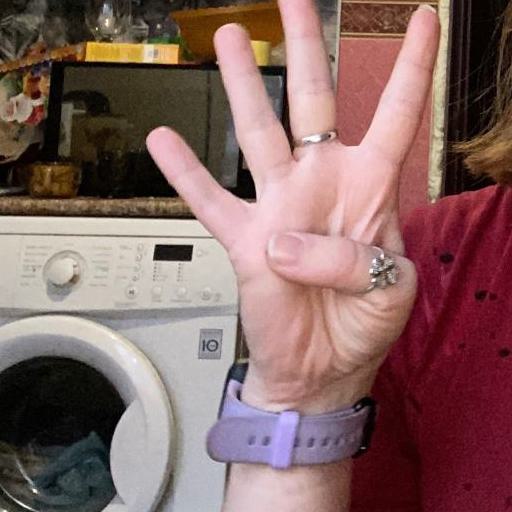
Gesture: four